Water on Mars

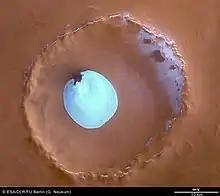
Patch of water ice sitting on the floor of the Louth Crater near the North Pole of Mars (70.5° North and 103° East)

The potential existence of subglacial lakes on Mars was hypothesised when modelling of Lake Vostok in Antarctica showed that this lake could have existed before the Antarctic glaciation, and that a similar scenario could potentially have occurred on Mars. In July 2018, scientists from the Italian Space Agency reported the detection of such a potential subglacial lake on Mars, below the southern polar ice cap, and spanning horizontally, the first evidence for a potential stable body of liquid water on the planet. The evidence for this potential Martian lake was deduced from a bright spot in the radar echo sounding data of the MARSIS radar on board the European "Mars Express" orbiter, collected between May 2012 and December 2015. The potential lake is centred at 193°E, 81°S, a flat area that does not exhibit any peculiar topographic characteristics but is surrounded by higher ground, except on its eastern side where there is a depression. The SHARAD radar on board NASA's "Mars Reconnaissance Orbiter" has seen no sign of the lake.